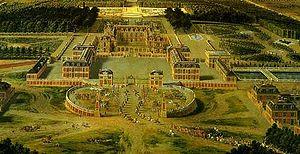
Le département des Yvelines est un département français, appartenant à la grande couronne de la région Île-de-France. Créé le 1ᵉʳ janvier 1968 en application de la loi du 10 juillet 1964, c'est le plus étendu des départements issus du démembrement de l'ancienne Seine-et-Oise et le huitième département français par la population. L'Insee et la Poste lui attribuent le code 78 repris de l'ancienne Seine-et-Oise. Son conseil départemental est présidé par Pierre Bédier. Ses habitants sont appelés les Yvelinois.